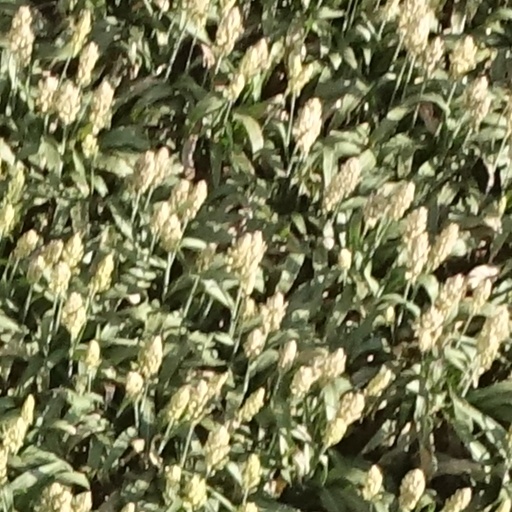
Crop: sorghum